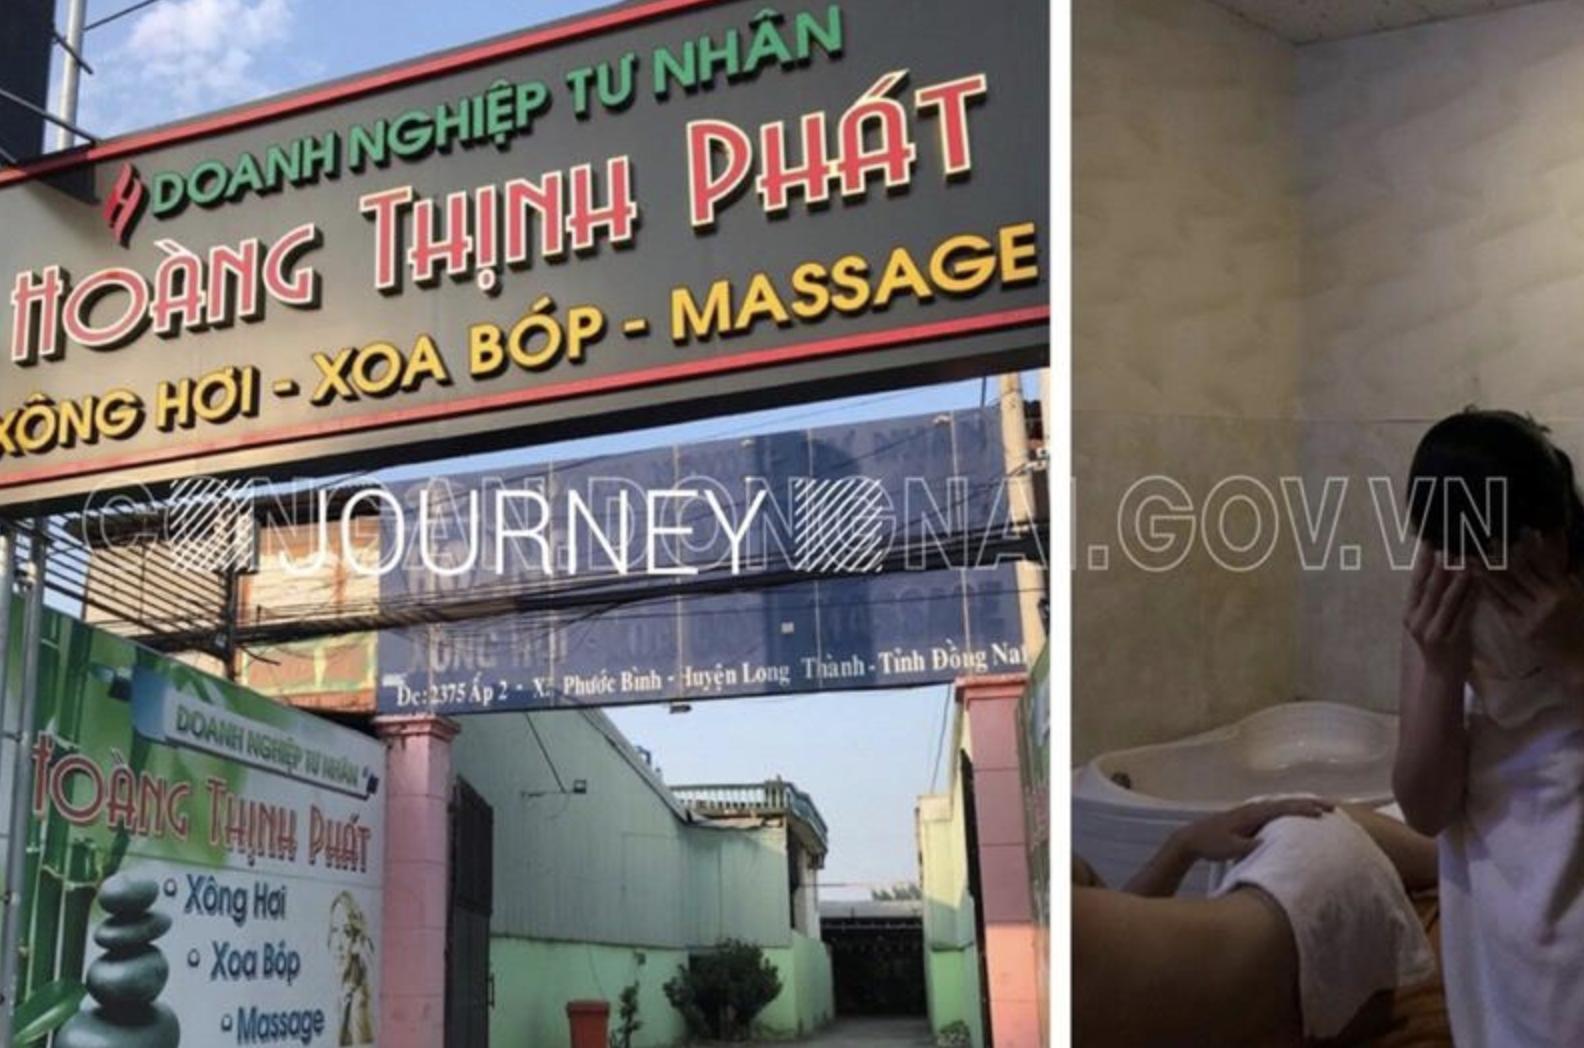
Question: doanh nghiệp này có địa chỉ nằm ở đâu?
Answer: ở huyện long thành, tỉnh đồng nai